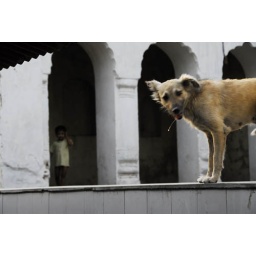
in the shadows- the dog and the little boy